Marcin Szyszkowski

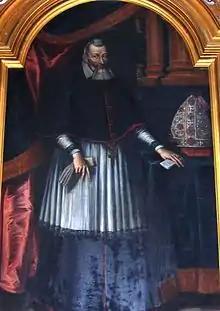
Marcin II Szyszkowski, Bishop of Kraków

Marcin II Szyszkowski of Clan Ostoja (1554 – 30 April 1630) was a notable Polish priest who attended the Jesuit school of Kalisz and became bishop of Lutsk, Płock and finally of Kraków. By virtue of his office as Bishop of Kraków, he also became Prince of Siewierz.